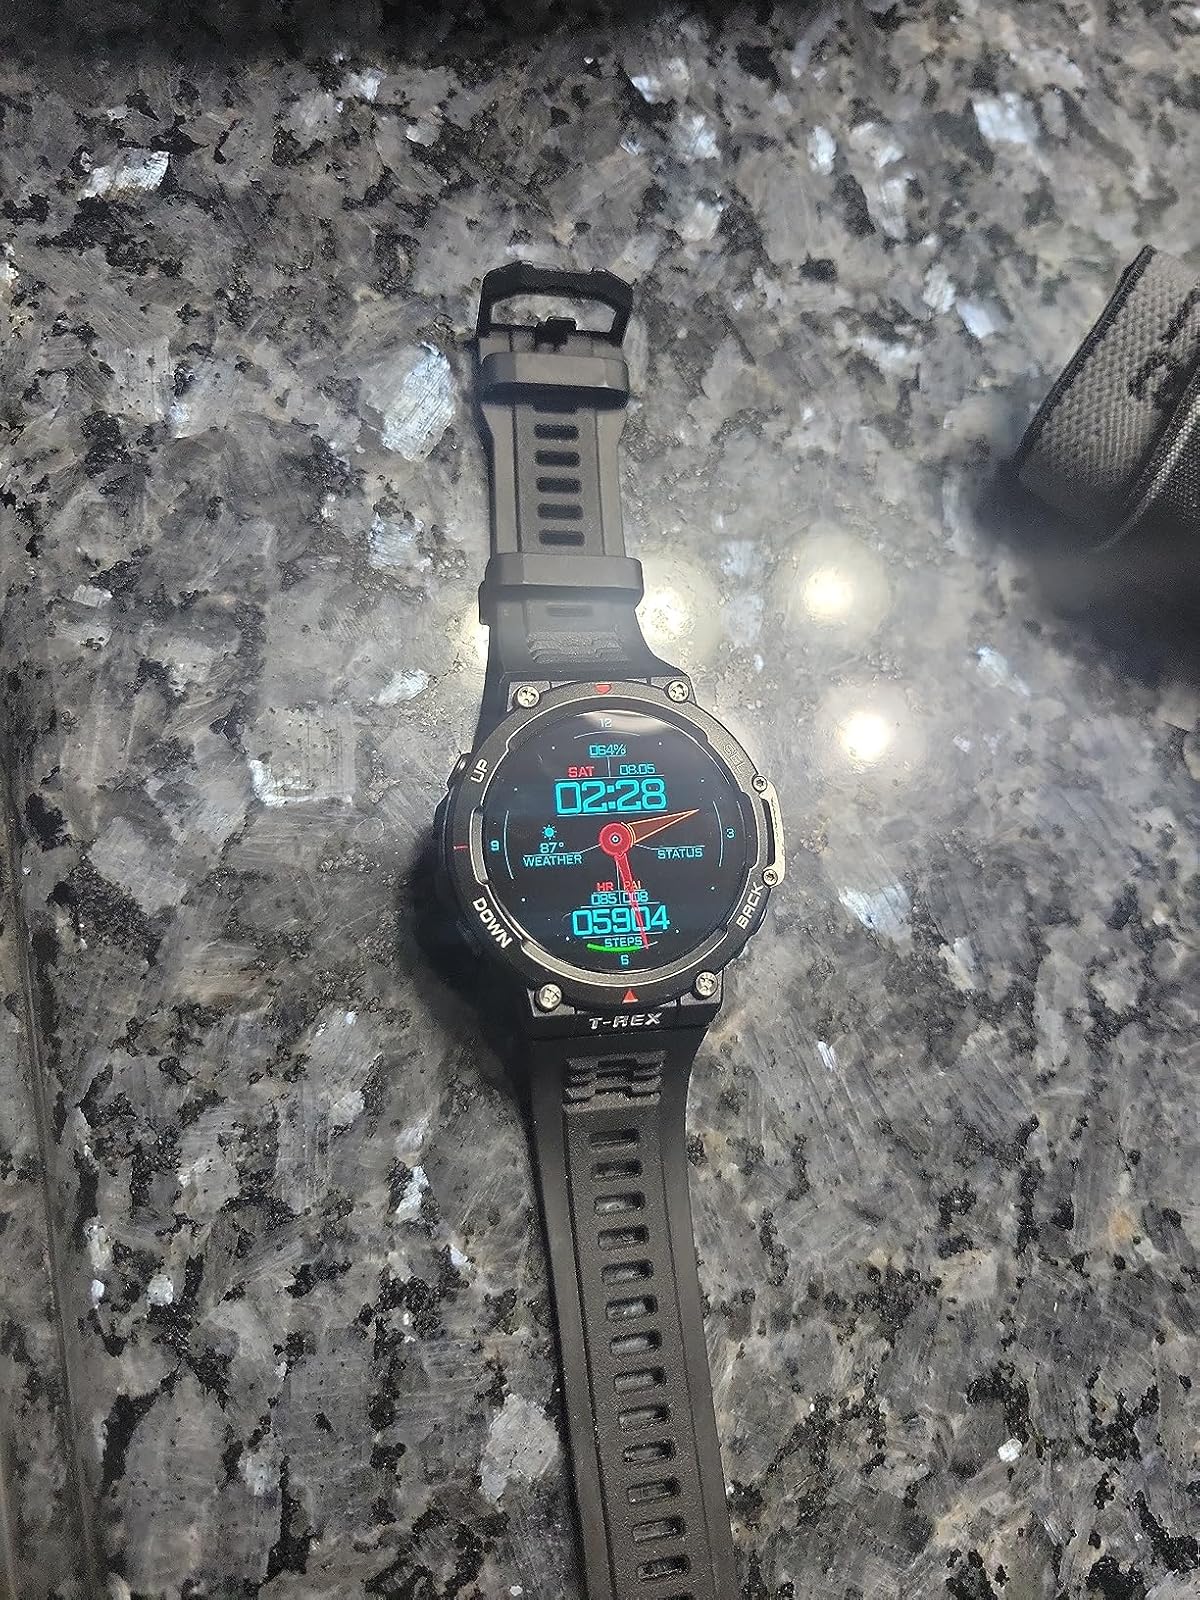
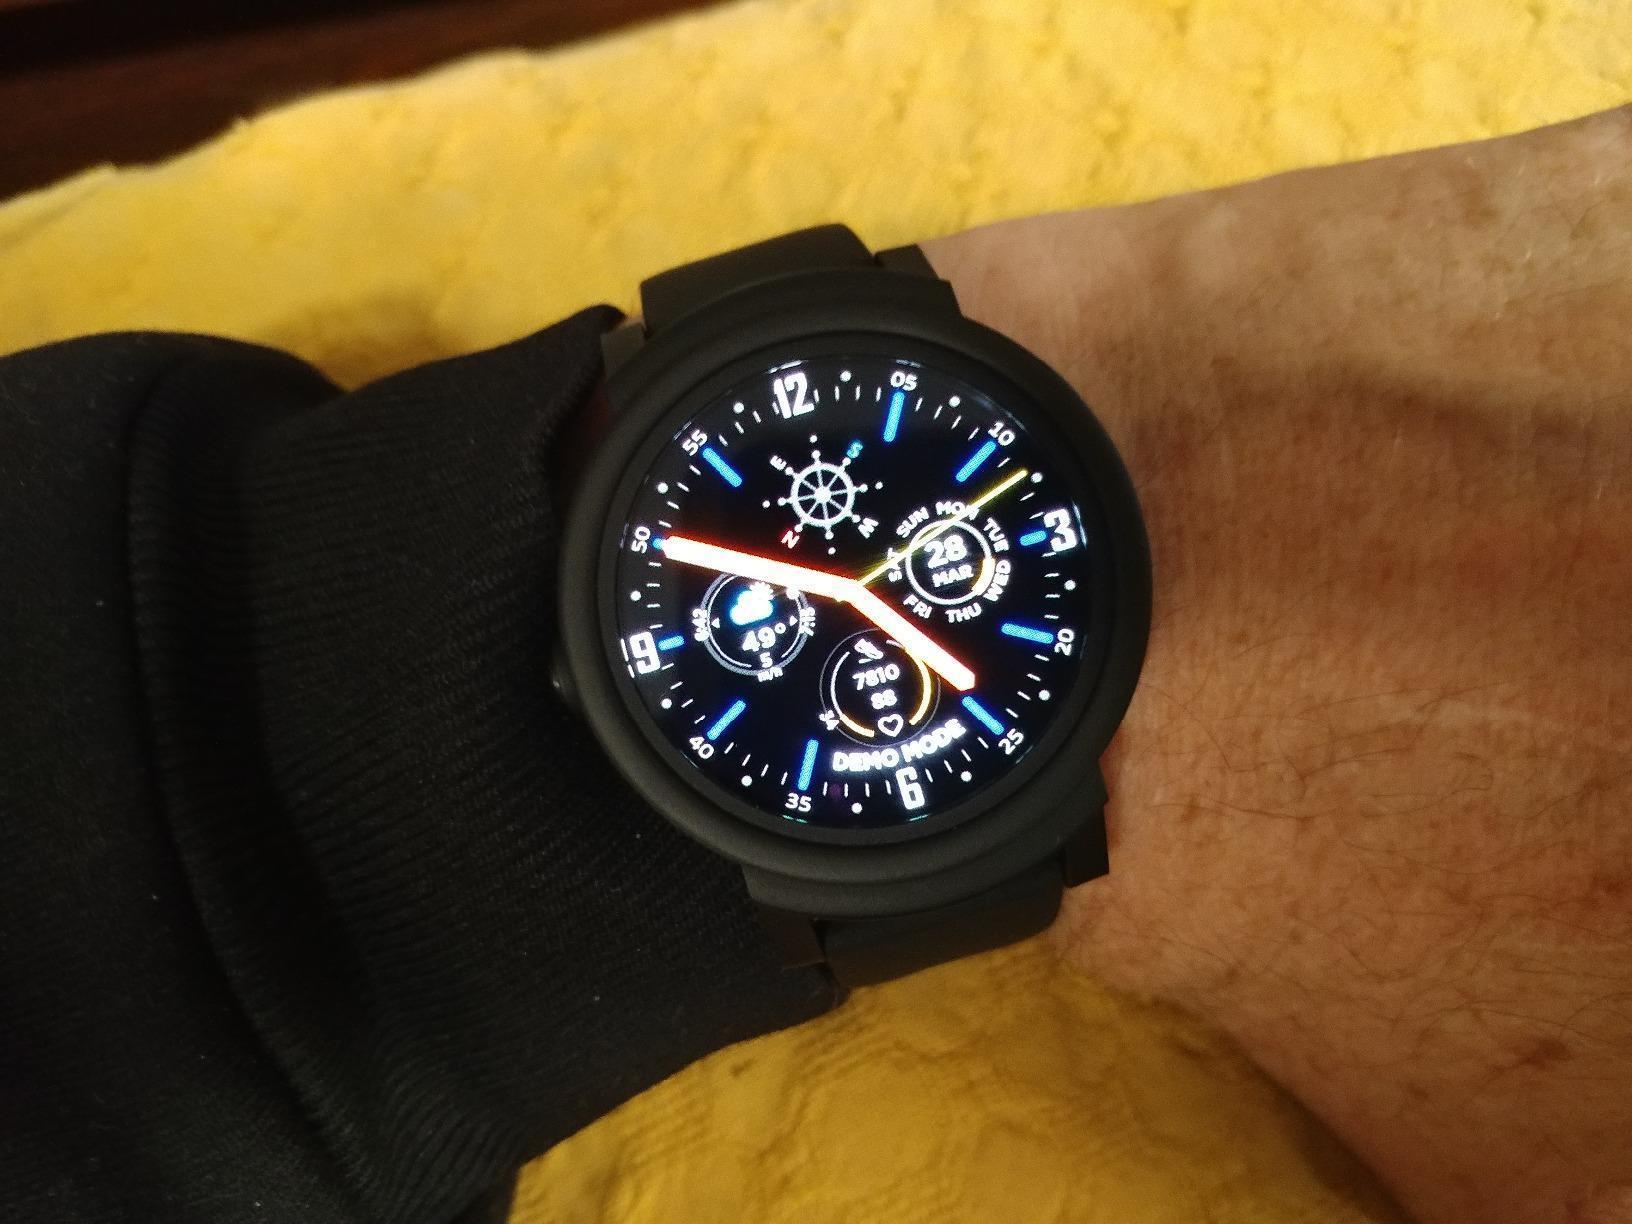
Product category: smartwatch
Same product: no